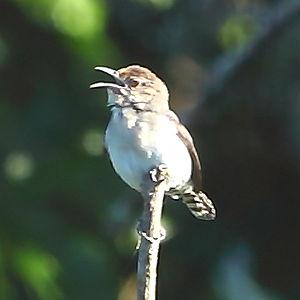
Odontorchilus est un genre de passereaux de la famille des Troglodytidae. Il se trouve à l'état naturel dans le Nord-Ouest de l'Amérique du Sud.